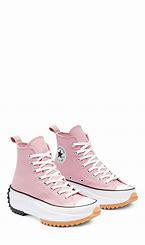
Brand: Converse
Model: Run Star Hike